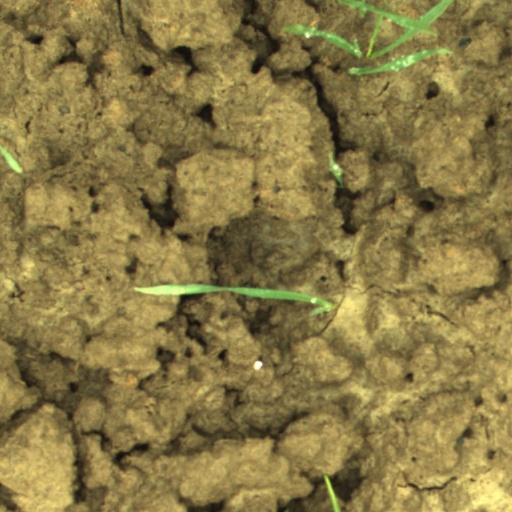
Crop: wheat